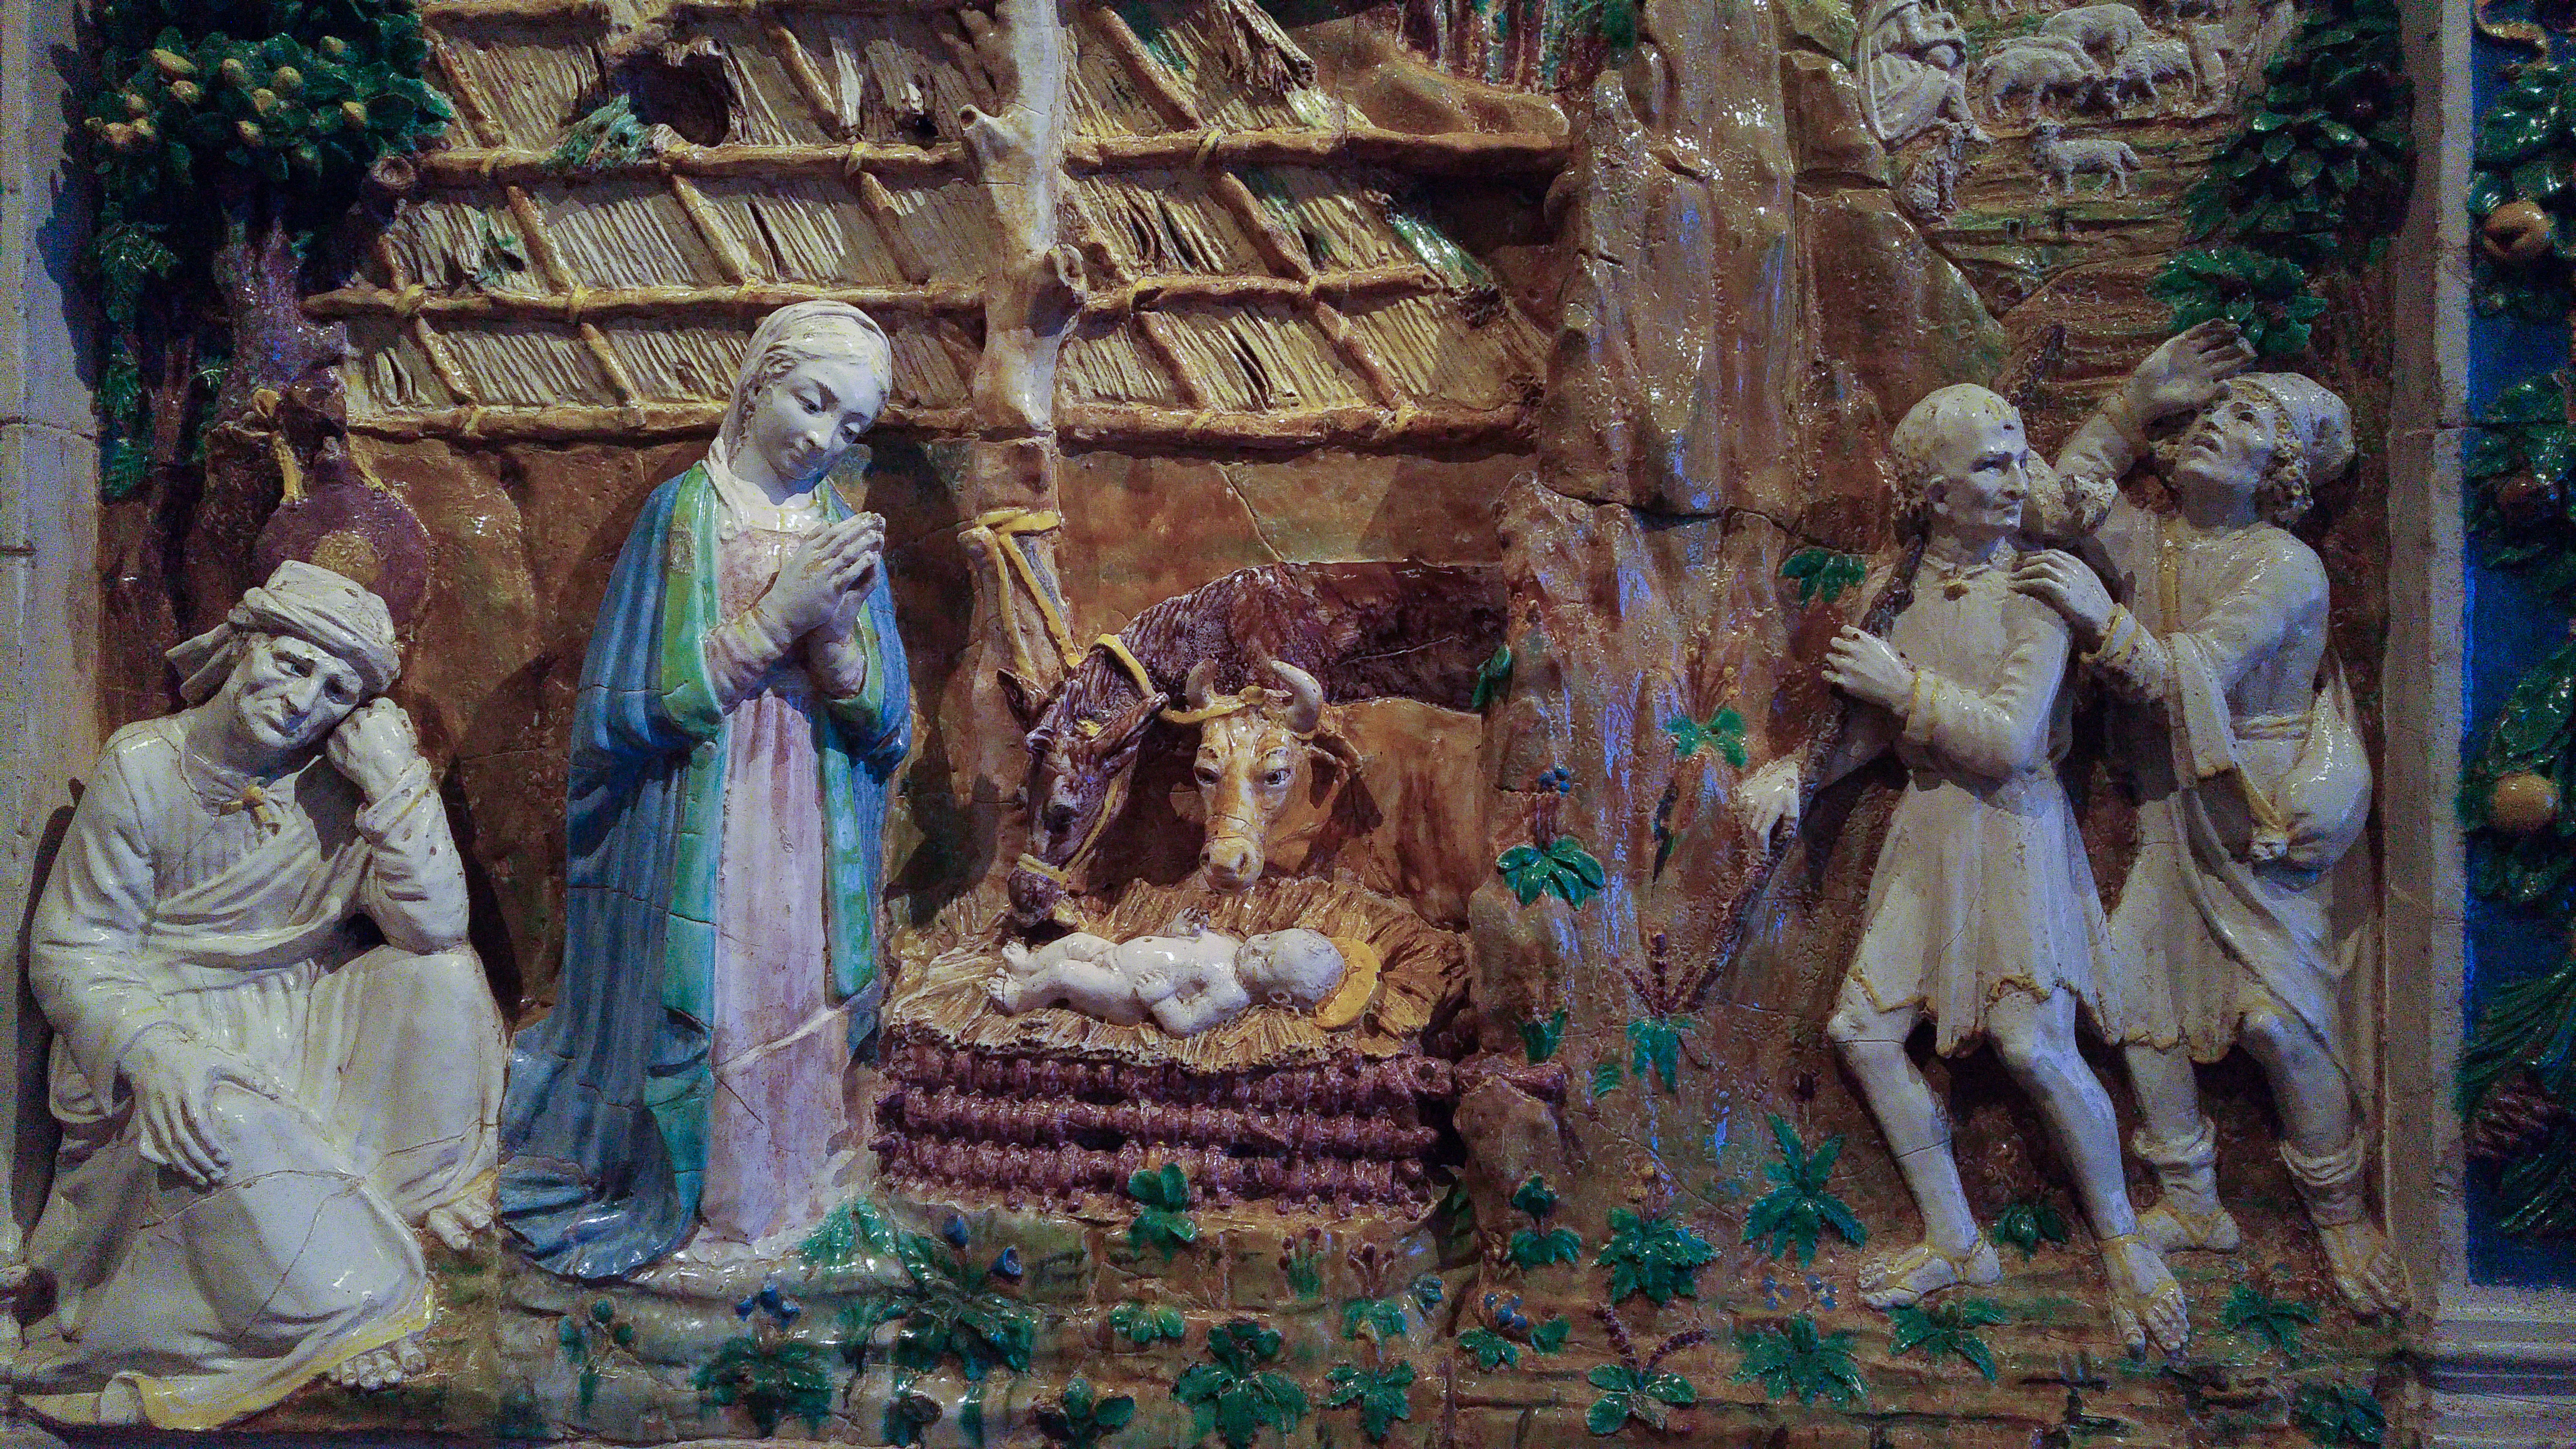
monument, statue, religion, christmas, painting, nativity, art, temple, carving, middle ages, nursery, mythology, hindu temple, ancient history